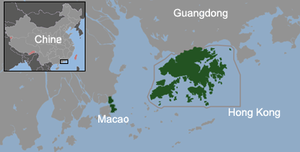
Une région administrative spéciale est une dénomination utilisée pour désigner une subdivision politique de la république populaire de Chine ou de la République populaire et démocratique de Corée ayant un statut administratif spécial, notamment dans le domaine économique. Hong Kong et Macao sont les seules RAS chinoises actuelles.